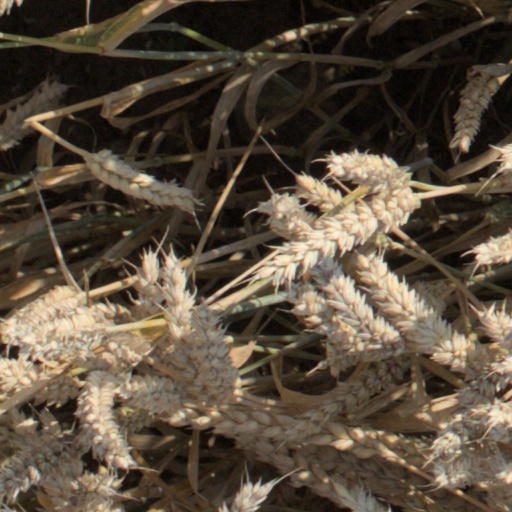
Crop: wheat